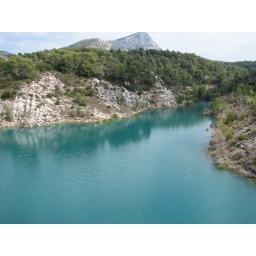
this is the artificial lake created above the dam with the mountain in the distance